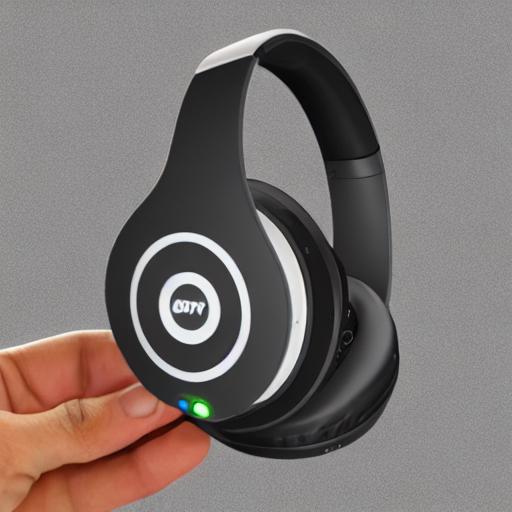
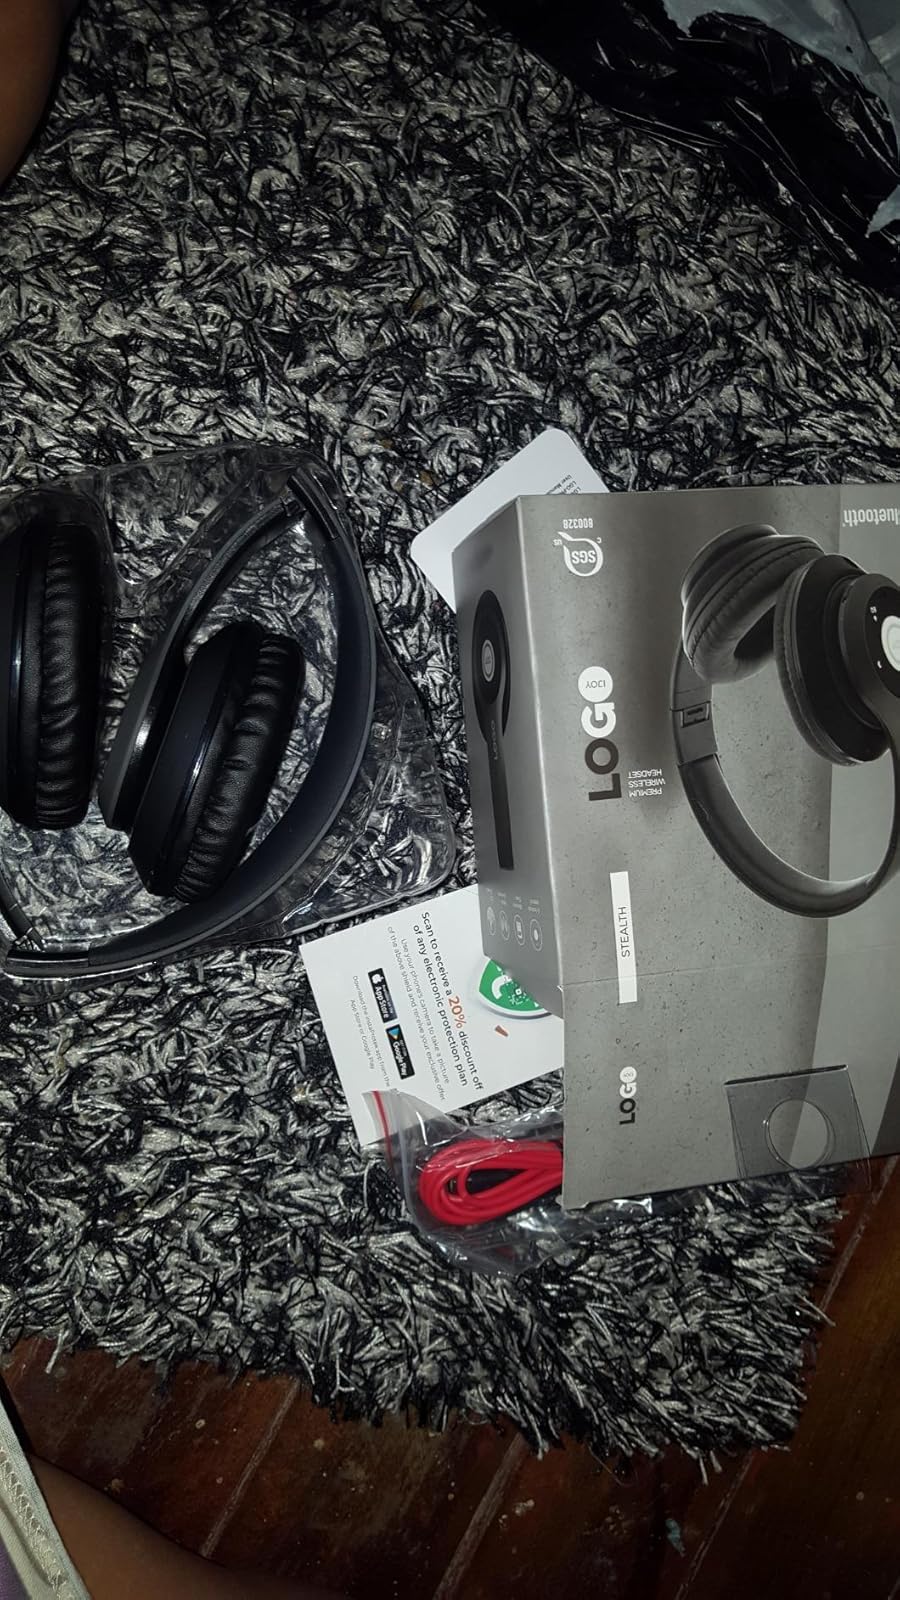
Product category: headphones
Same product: no